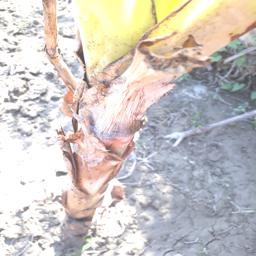
Label: BACTERIAL SOFT ROT